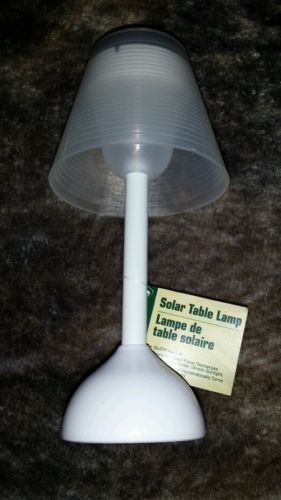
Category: lamp